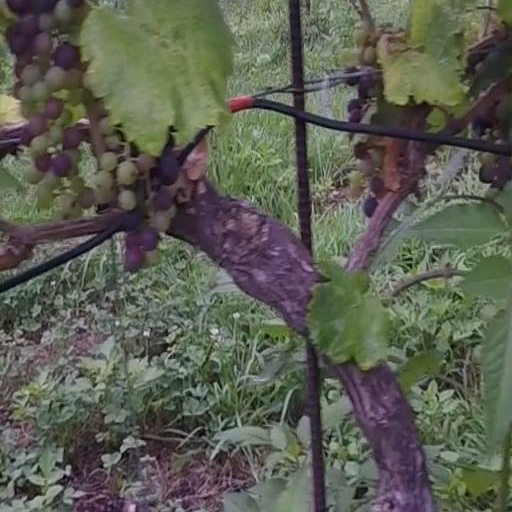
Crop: grape